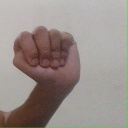
अक्षर: ठ